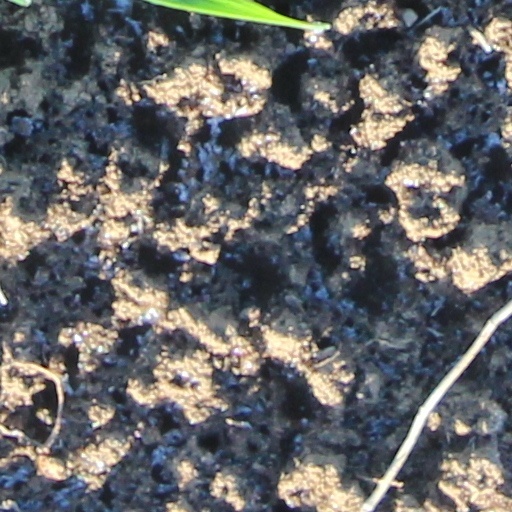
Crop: wheat